L. Forbes Winslow

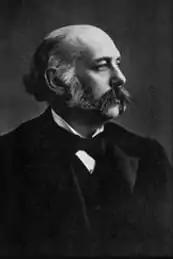
Photographic portrait of L. Forbes Winslow, c.1890

In 1888, with a little manipulation of the evidence, Winslow came to believe he knew the identity of Jack the Ripper, and believed that if he was given a team of six police constables he could catch the murderer. His suspect was Canadian G. Wentworth Smith, who had come to London to work for the Toronto Trust Society, and who lodged with a Mr and Mrs Callaghan at 27 Sun Street, Finsbury Square. Mr Callaghan became suspicious of Smith when he was heard saying that all prostitutes should be drowned. Smith also talked and moaned to himself, and kept three loaded revolvers hidden in a chest of drawers.